Jonathan Winters

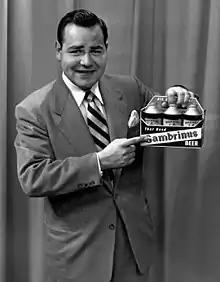
"Johnny" Winters promoting Gambrinus Beer in the early 1950s for August Wagner Breweries, Inc. on WBNS-TV in Columbus, Ohio

Winters's career started from a lost wristwatch about six or seven months after his marriage to Eileen in 1948. The newlyweds couldn't afford to buy another one; then Eileen read about a talent contest in which the first prize was a wristwatch and encouraged Jonathan to "go down and win it." She was certain he could, and he did. His performance led to a disc jockey job, where he was supposed to introduce songs and announce the temperature. Gradually his ad libs, personae, and antics took over the show. He began acting along with developing comedy routines while studying at Kenyon College in Gambier, Ohio. He was also a local radio personality on WING (mornings, 6 to 8) in Dayton, Ohio, and at WIZE in Springfield, Ohio. He performed as "Johnny Winters" on WBNS-TV in Columbus, Ohio, for years. Jerome R. "Ted" Reeves, then program director for WBNS-TV, arranged for his first audition with CBS in New York City.